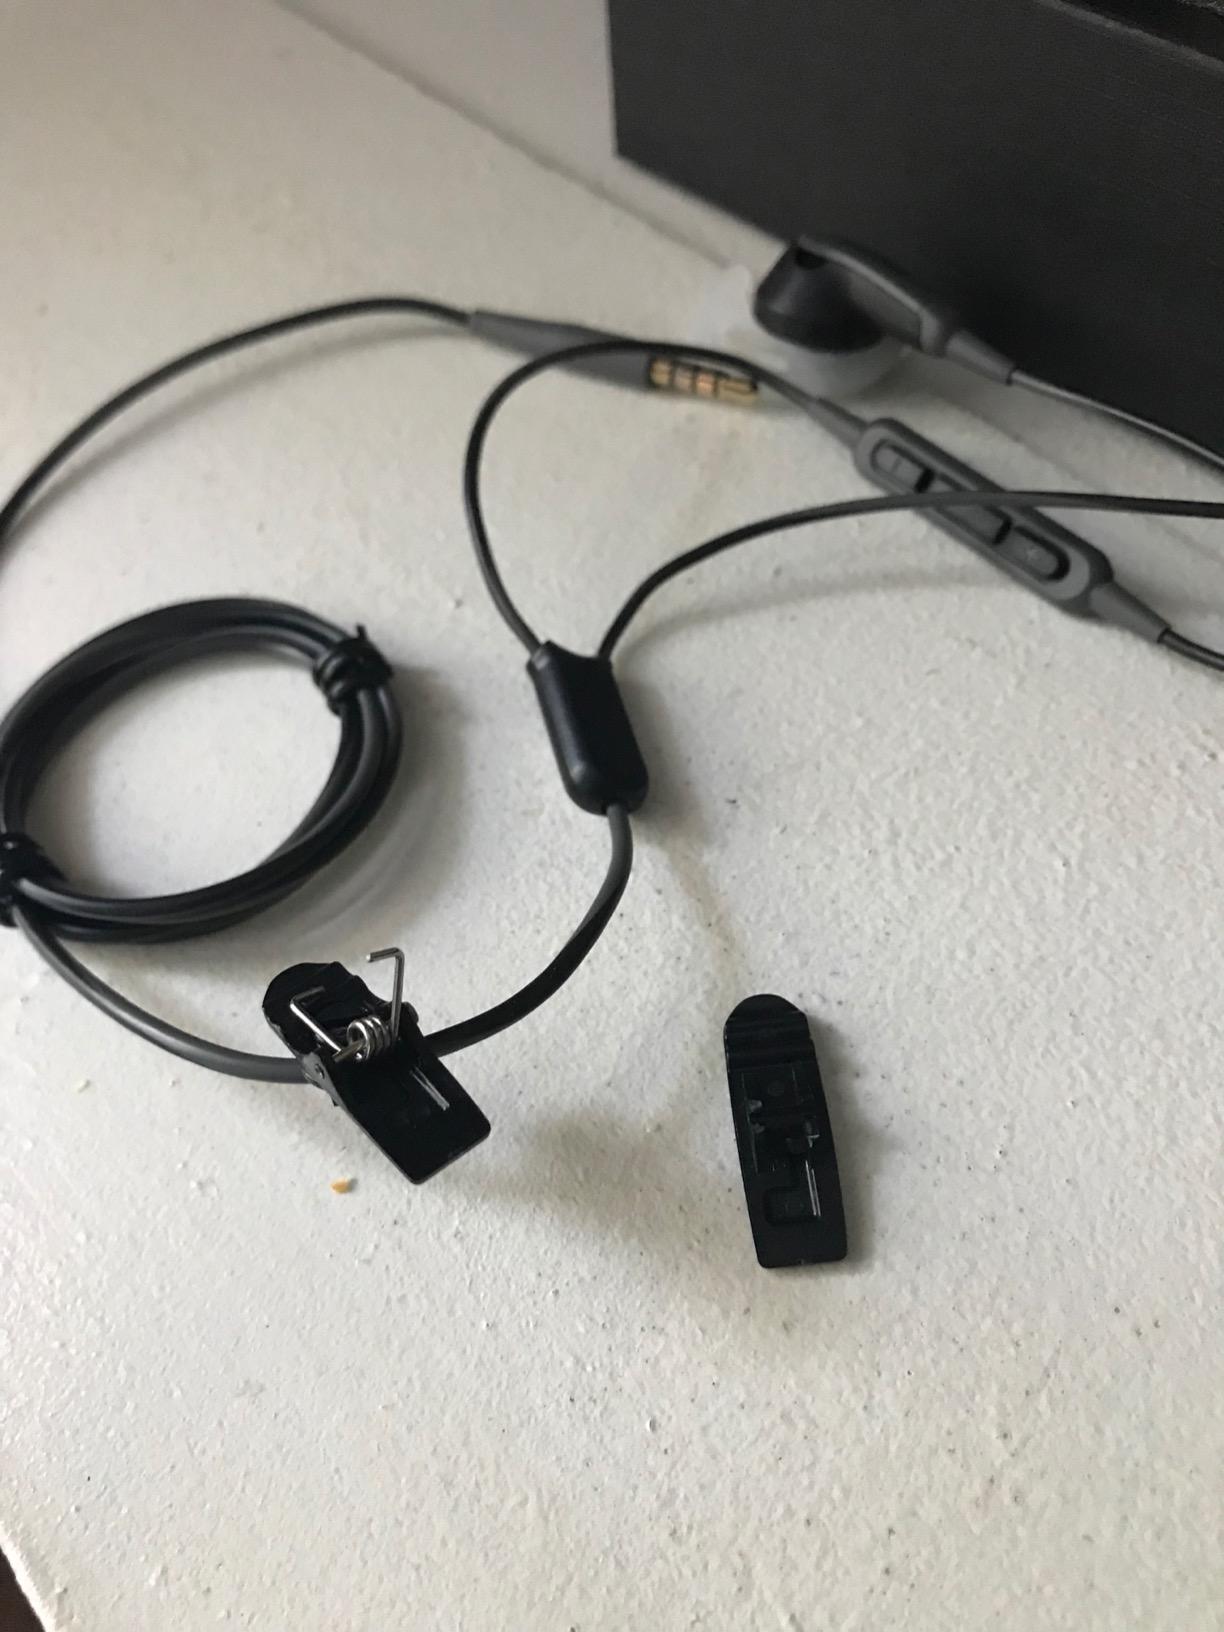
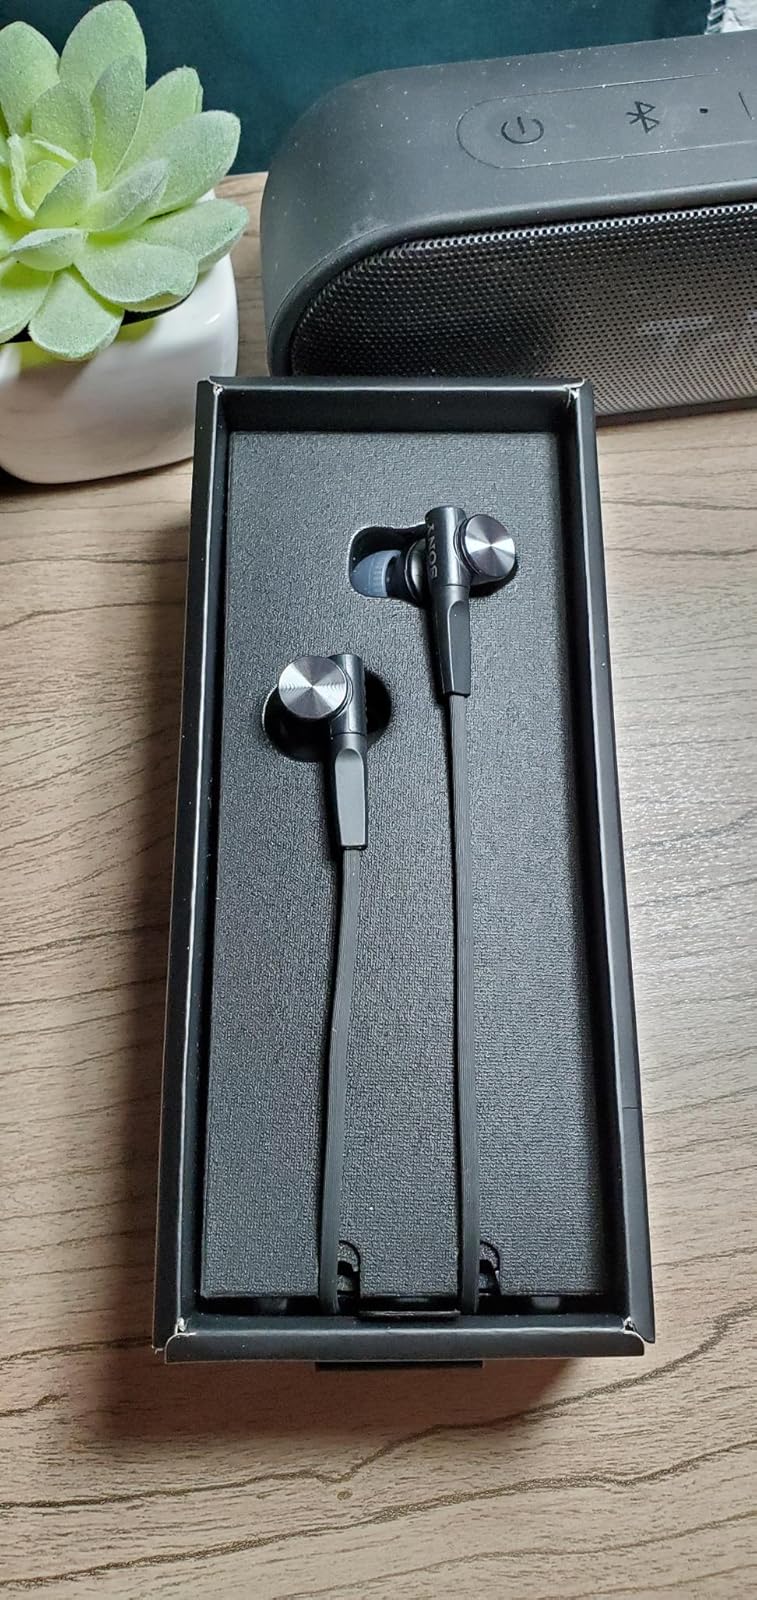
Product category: headphones
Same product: no